Lightning Brigade

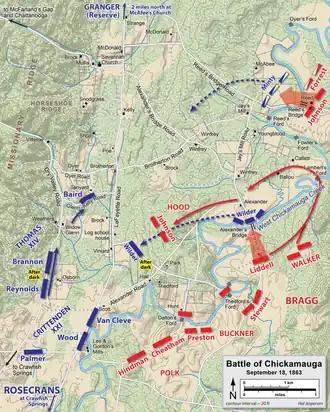
September 18 movements on the eve of the Battle of Chickamauga

Realizing that part of his force had narrowly escaped a Confederate trap, Rosecrans abandoned his plans for a pursuit and began to concentrate his scattered forces near Stevens Gap. For the next four days, both armies attempted to improve their dispositions. Rosecrans continued to concentrate his forces, intending to withdraw as a single body to Chattanooga. By September 17, the three Union corps were now much less vulnerable to individual defeat. Reinforced with two divisions arriving from Virginia under Lt. Gen. James Longstreet, and a division from Mississippi under Brig. Gen. Bushrod R. Johnson, Bragg decided to move his army northward on the morning of 18th and advance toward Chattanooga, forcing Rosecrans's army to fight or to withdraw. If Rosecrans fought, he risked being driven back into McLemore's Cove.